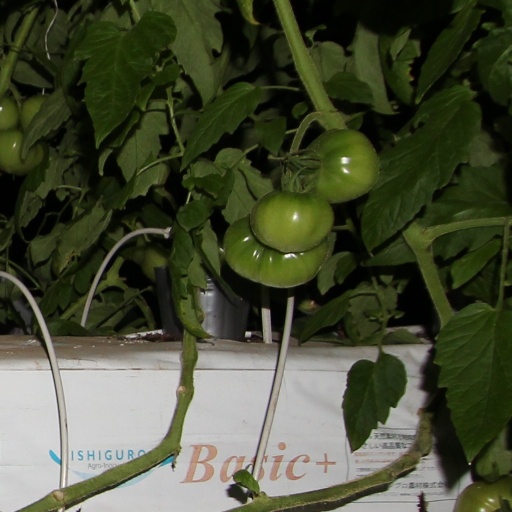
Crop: tomato